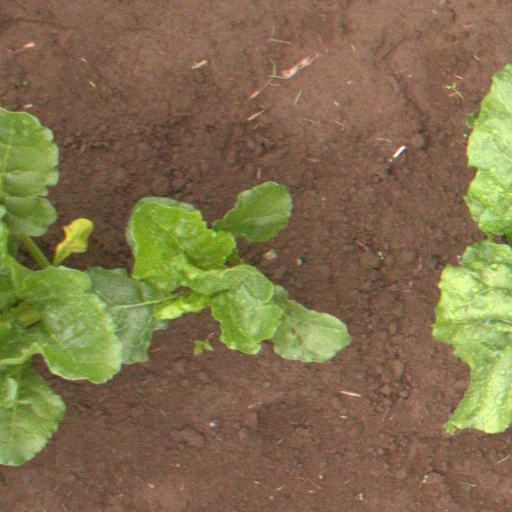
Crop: sugar beet